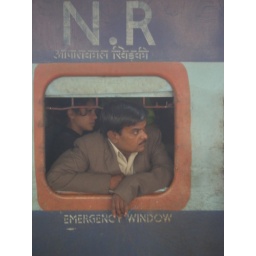
A man hangs out of a train window in Delhi Station